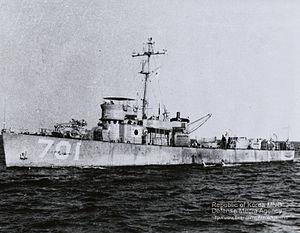
Le combat au large de Pusan fut livré le 25 juin 1950, le premier jour de la guerre de Corée, entre l'unique patrouilleur de la marine sud-coréenne alors en service, le PC-701 Pak Tu San, un ancien chasseur de sous-marin de la classe PC-461 construit en 1944 aux États-Unis de 52,7 mètres entré à l'origine en service dans l'US Navy comme USS PC-823 armé d'un canon de 3 pouces/50 calibres et de 6 mitrailleuses Browning M2 de 12,7 mm, commandé par l'officier Nam Choi Yong et disposant d'un équipage de 73 hommes et un navire de transport armé nord-coréen de 1 000 à 1 200 tonnes à 18 milles nautique au large de Pusan.